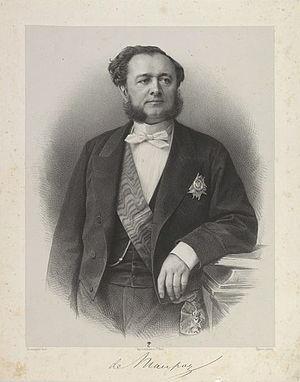
Lithographie de Charlemagne de Maupas